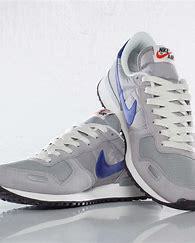
Brand: Nike
Model: Air Vortex